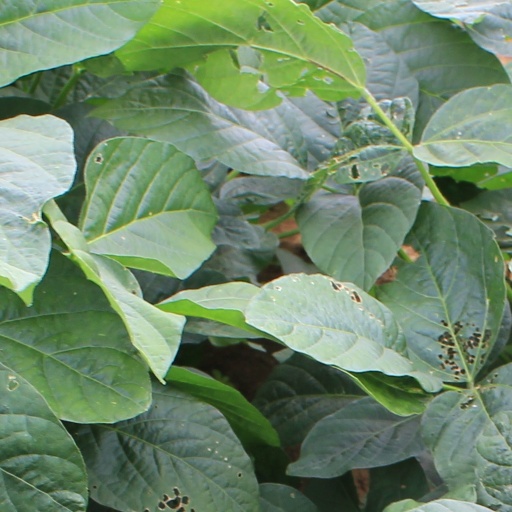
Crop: soybean